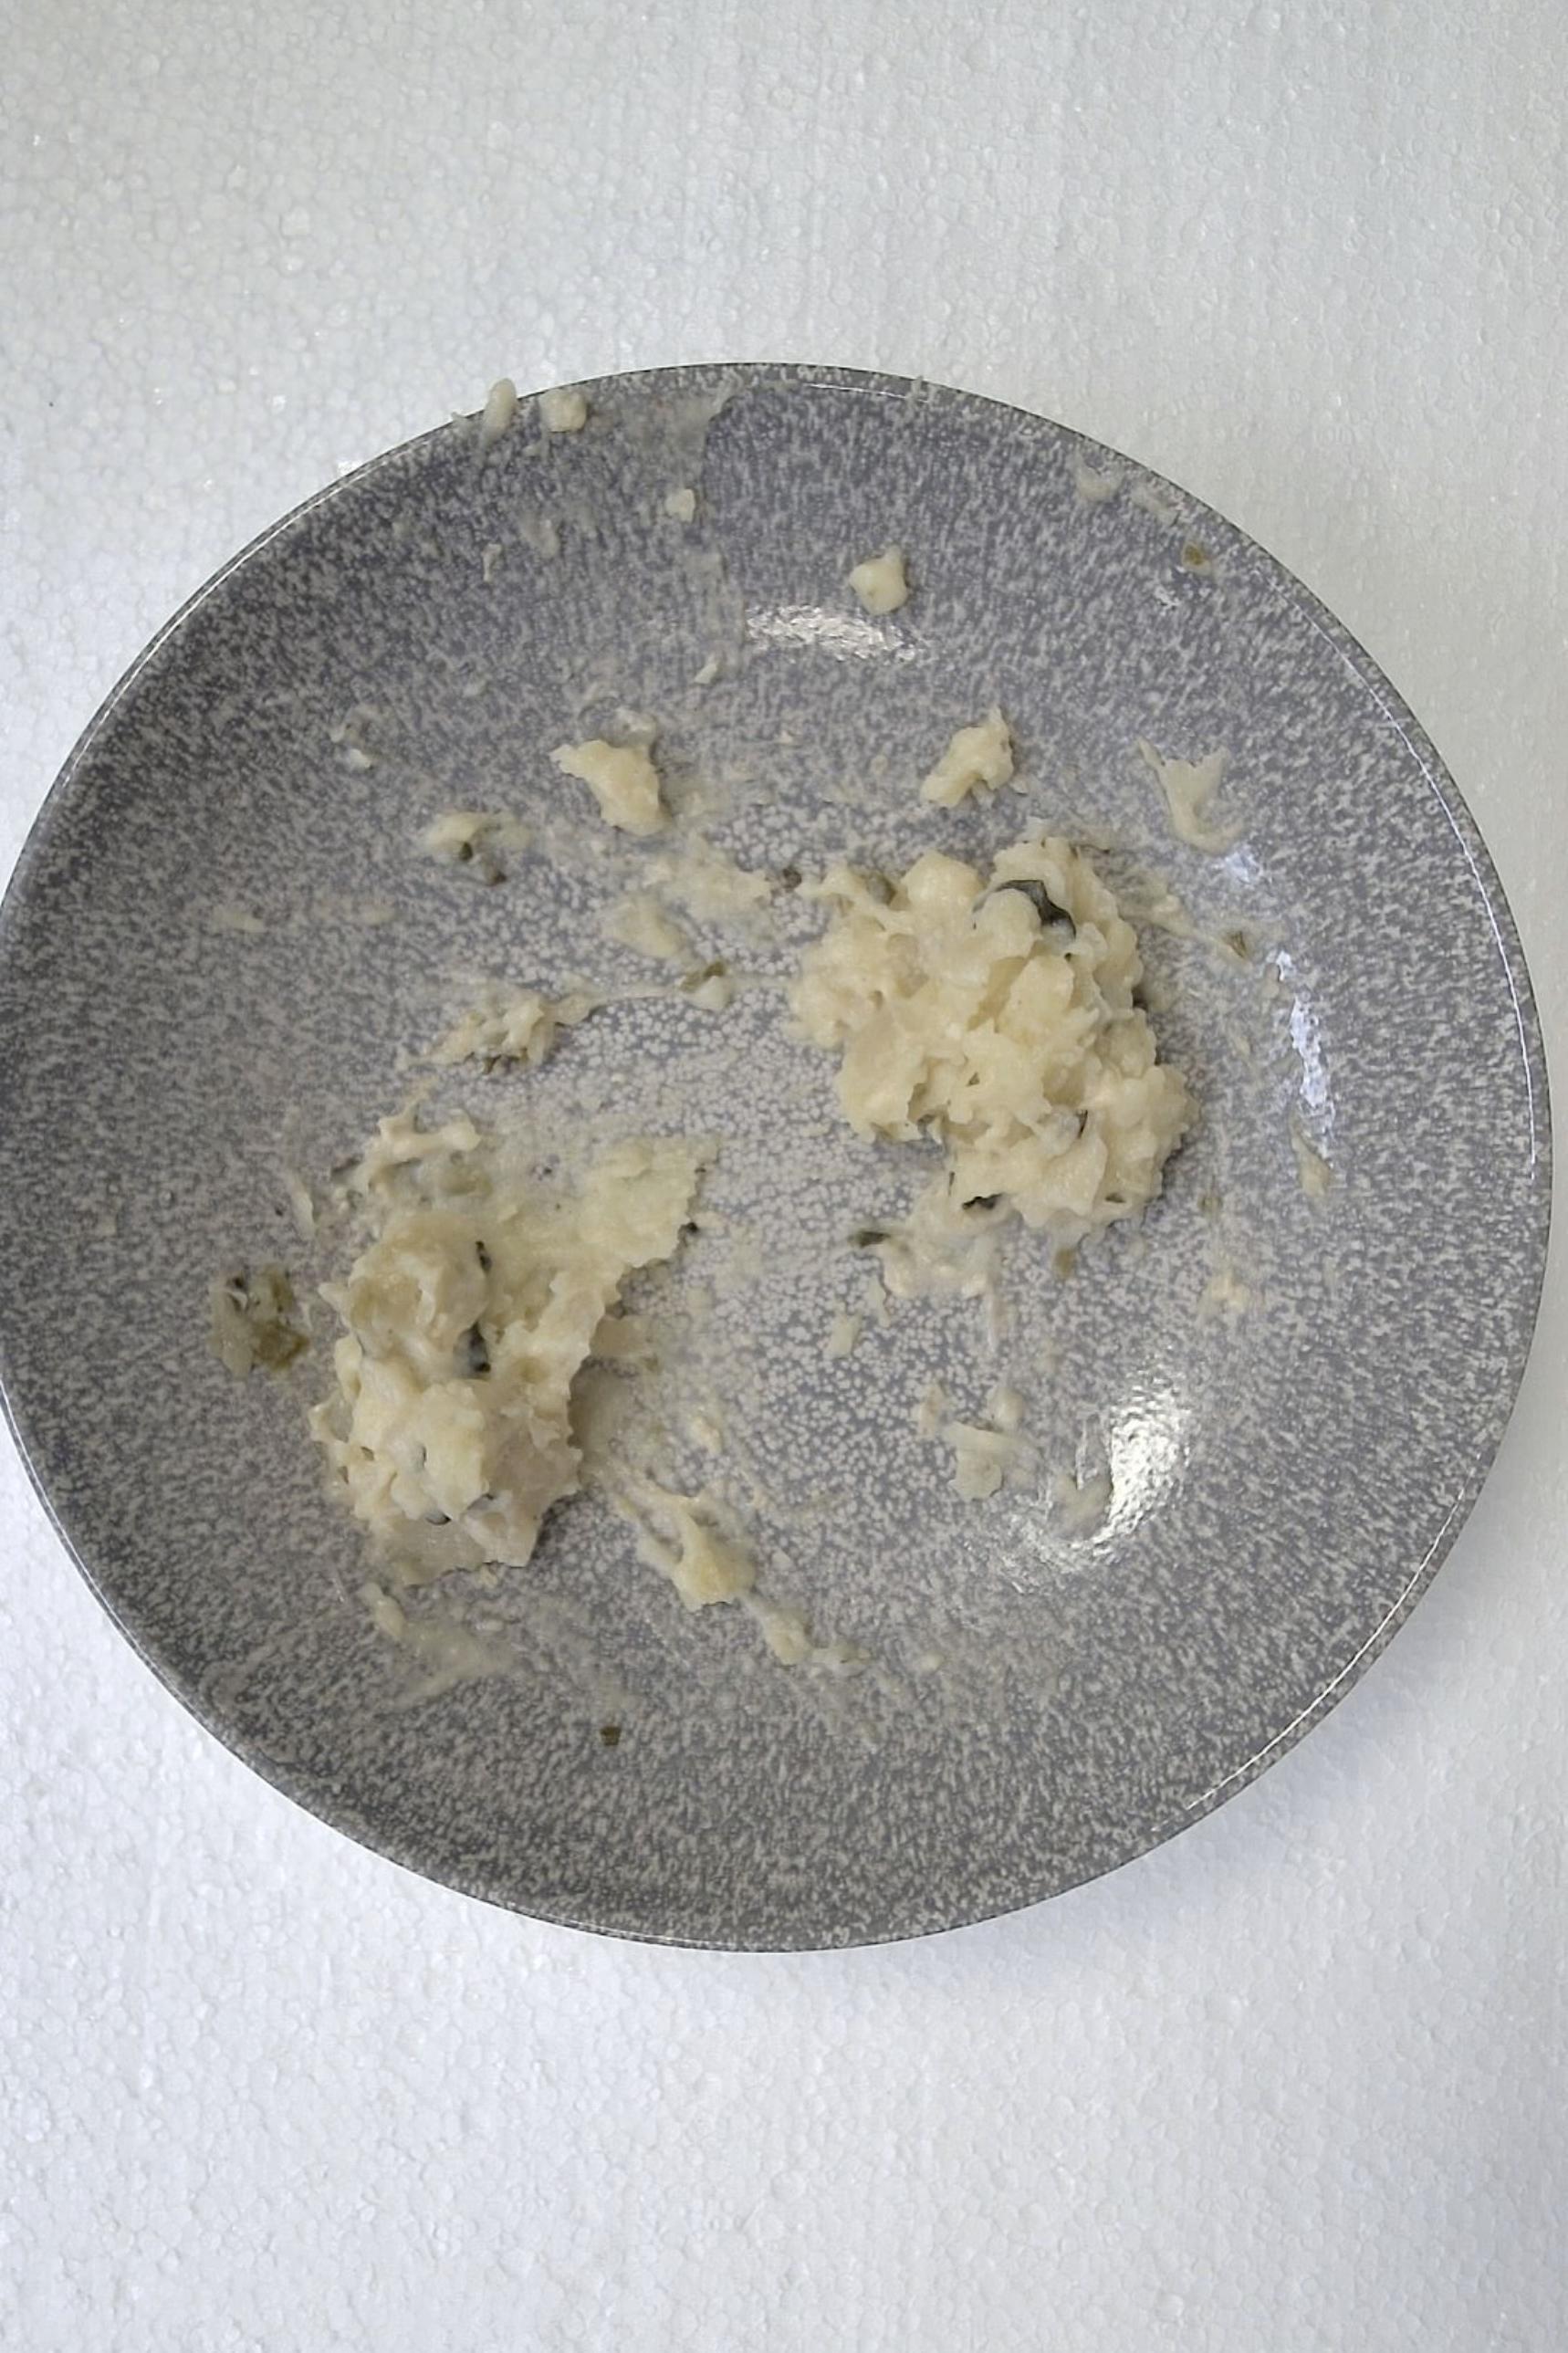
Dish: Pfanne mit Kartoffelpüree , Fleischbällchen gebrüht und Wirsing Zwiebel in Helle Sauce
Portion size: Normale Portion
Ingredients: mashed-potatoes, savoy-cabbage, onion, light-sauce-or-white-sauce, poached-meatballs
Weight as served: 350 g
Energy as served: 383.76 kcal (1.603,440 kJ)
Fat: 22.84 g (saturated: 7.97 g)
Carbohydrates: 28.33 g (sugar: 5 g)
Protein: 14.74 g
Salt: 3.41 g
Weight after return: 0 g
Energy after return: 0 kcal